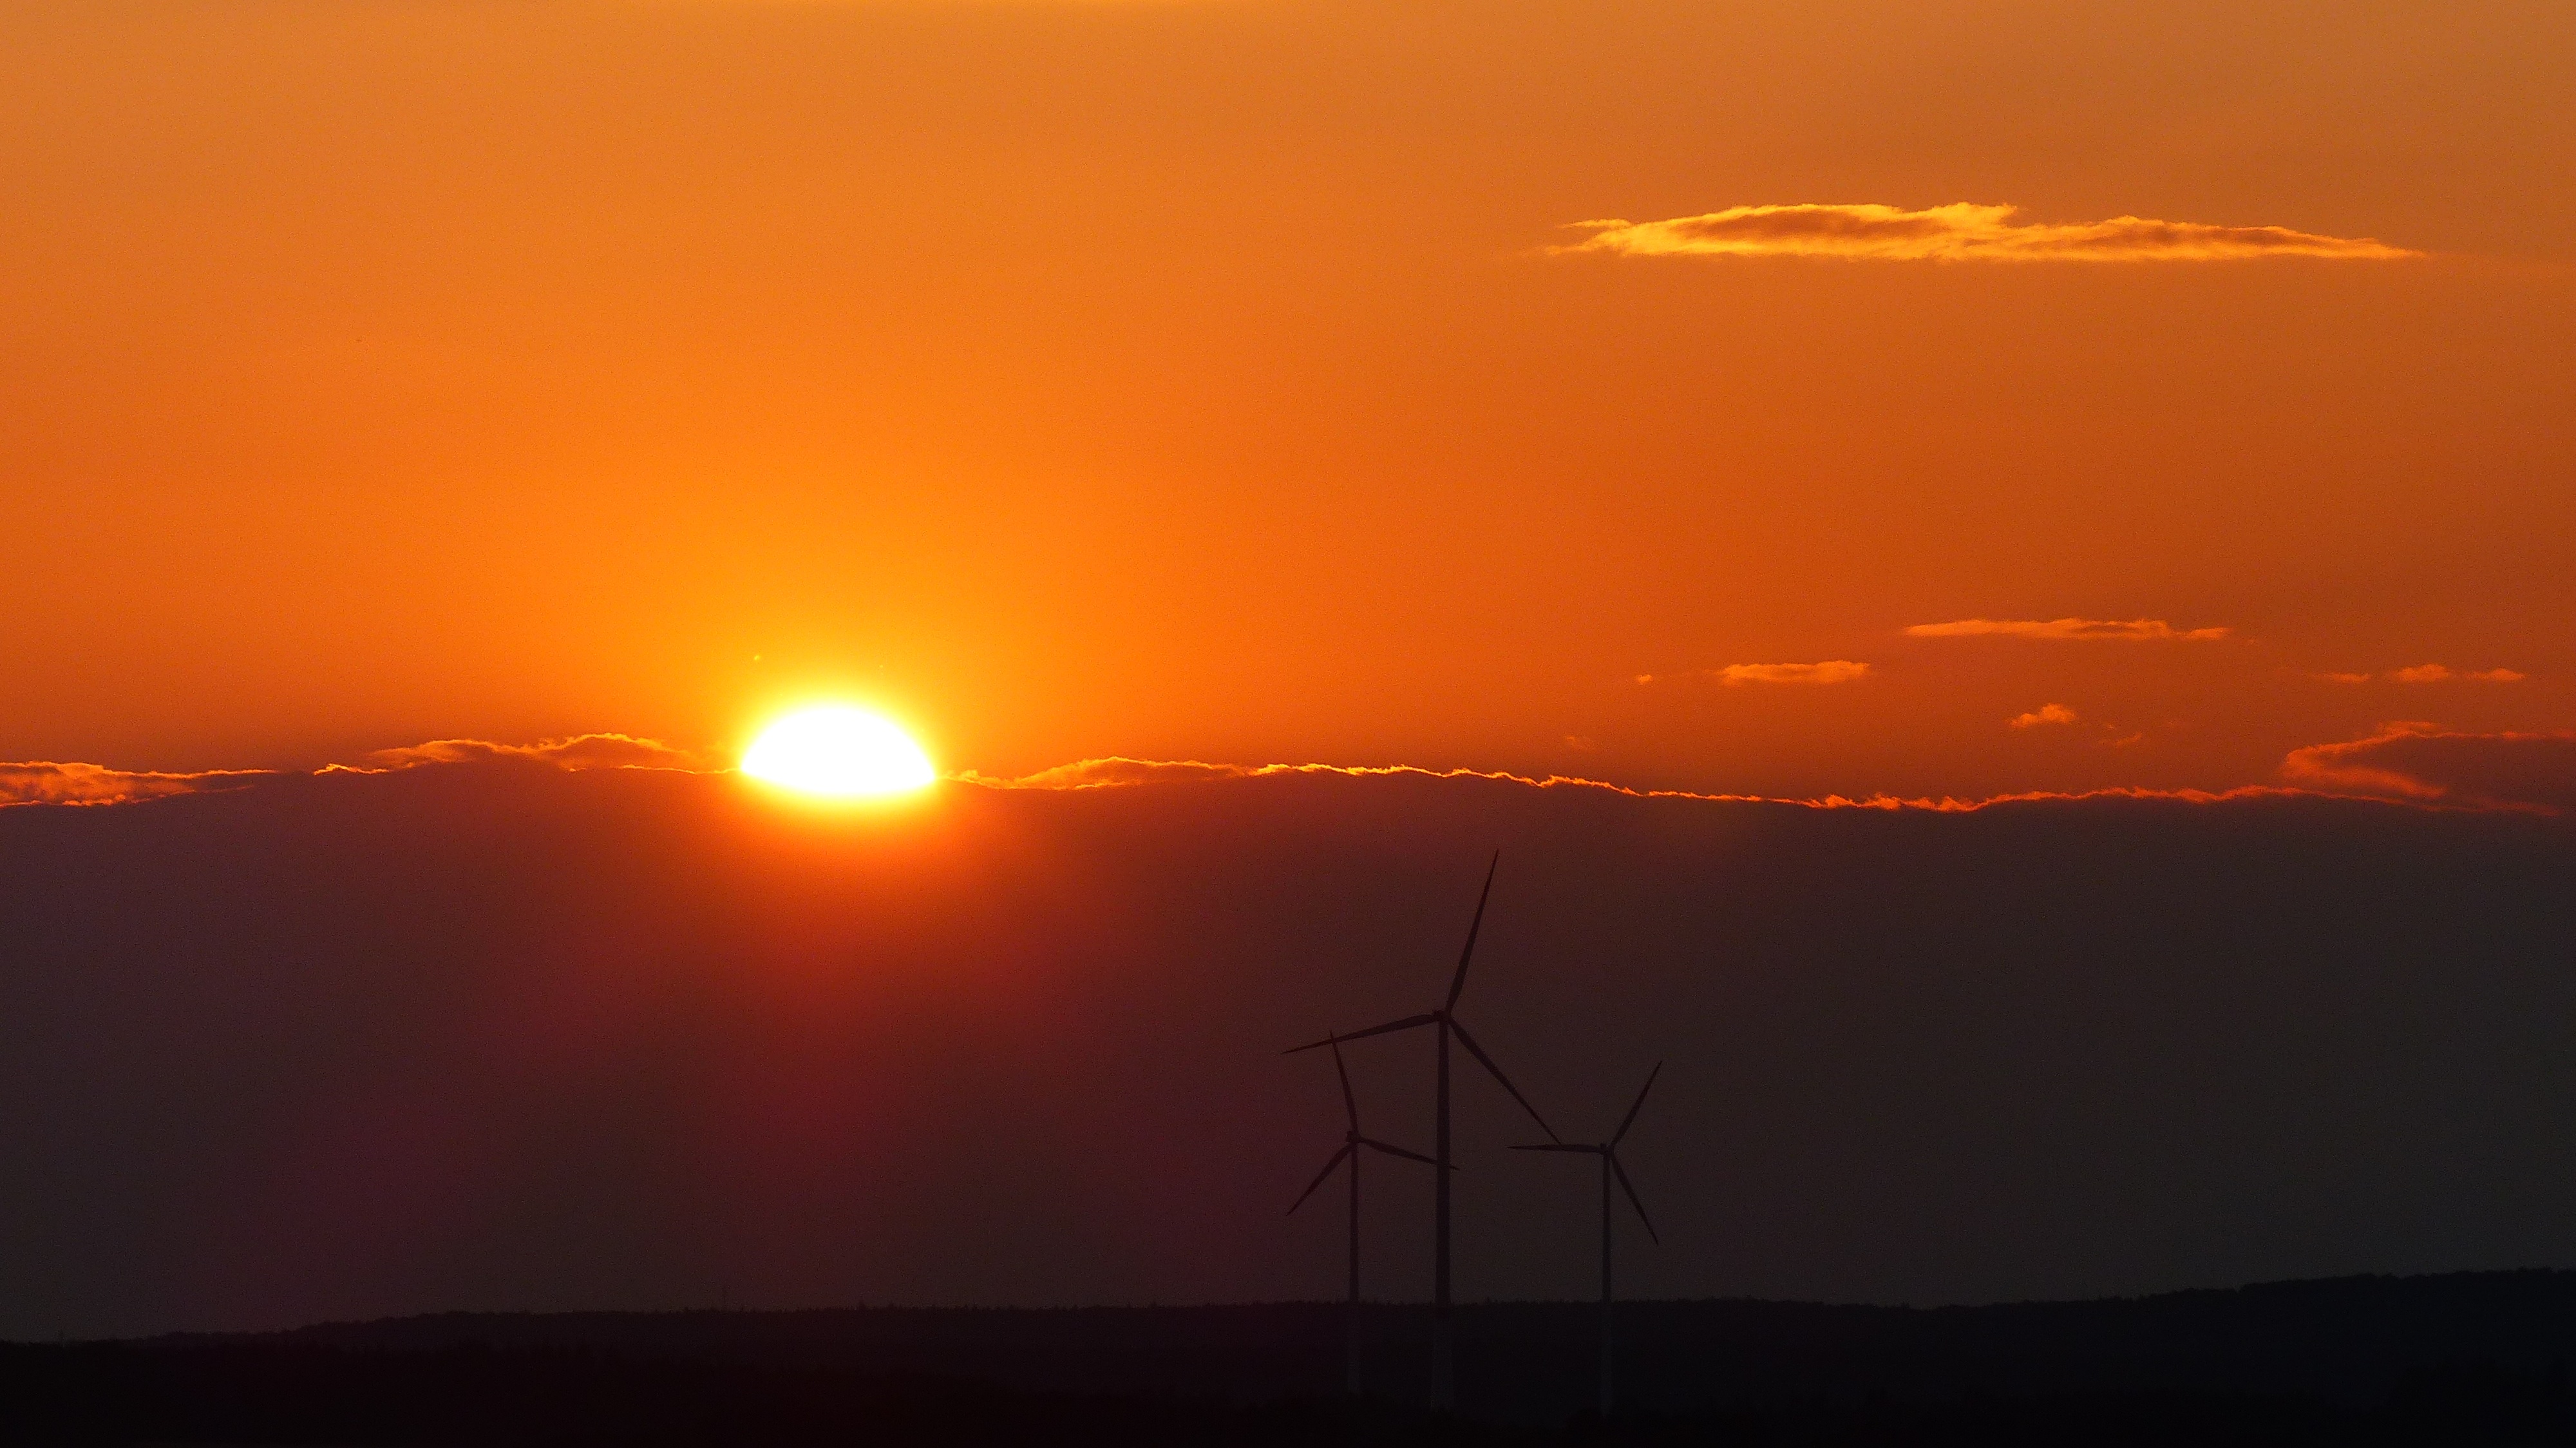
landscape, horizon, cloud, sky, sun, sunrise, sunset, sunlight, morning, wind, dawn, atmosphere, dusk, evening, calm, glow, pinwheel, wind energy, energy, wind power, current, clouds, fireball, renewable energy, mood, wind park, abendstimmung, afterglow, evening sky, morgenrot, environmental technology, windr der, wind power plant, bright red, sonnenkugel, red sky at morning, ecoregion